Pierantonio Costa

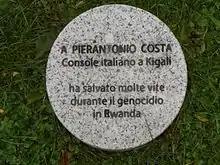
Memorial stone in honor of Costa's services at the in Milan.

When Costa moved to Rwanda, he was a businessman holding four companies. He was also the Italian honorary consul in Kigali, Rwanda, from 1988 to 2003. While he was serving as consul, the Rwandan genocide broke out from 6 April to 21 July 1994. He moved to his brother's house in Burundi during this period; from there, he traveled back and forth from Rwanda to arrange for the rescue and safe passage for those impacted by the violence. He began by helping evacuate Italians and citizens of other western nations, but he soon started arranging passage for persecuted Rwandan Tutsis as well. He used his diplomatic permissions to arrange for exit permits for those fleeing the violence He dealt with local militiamen while crossing the checkpoints between Rwanda and Burundi. He also coordinated with NGOs including the Red Cross to arrange for humanitarian services. He rescued over 2,000 impacted people, including over 375 children from a Red Cross orphanage.